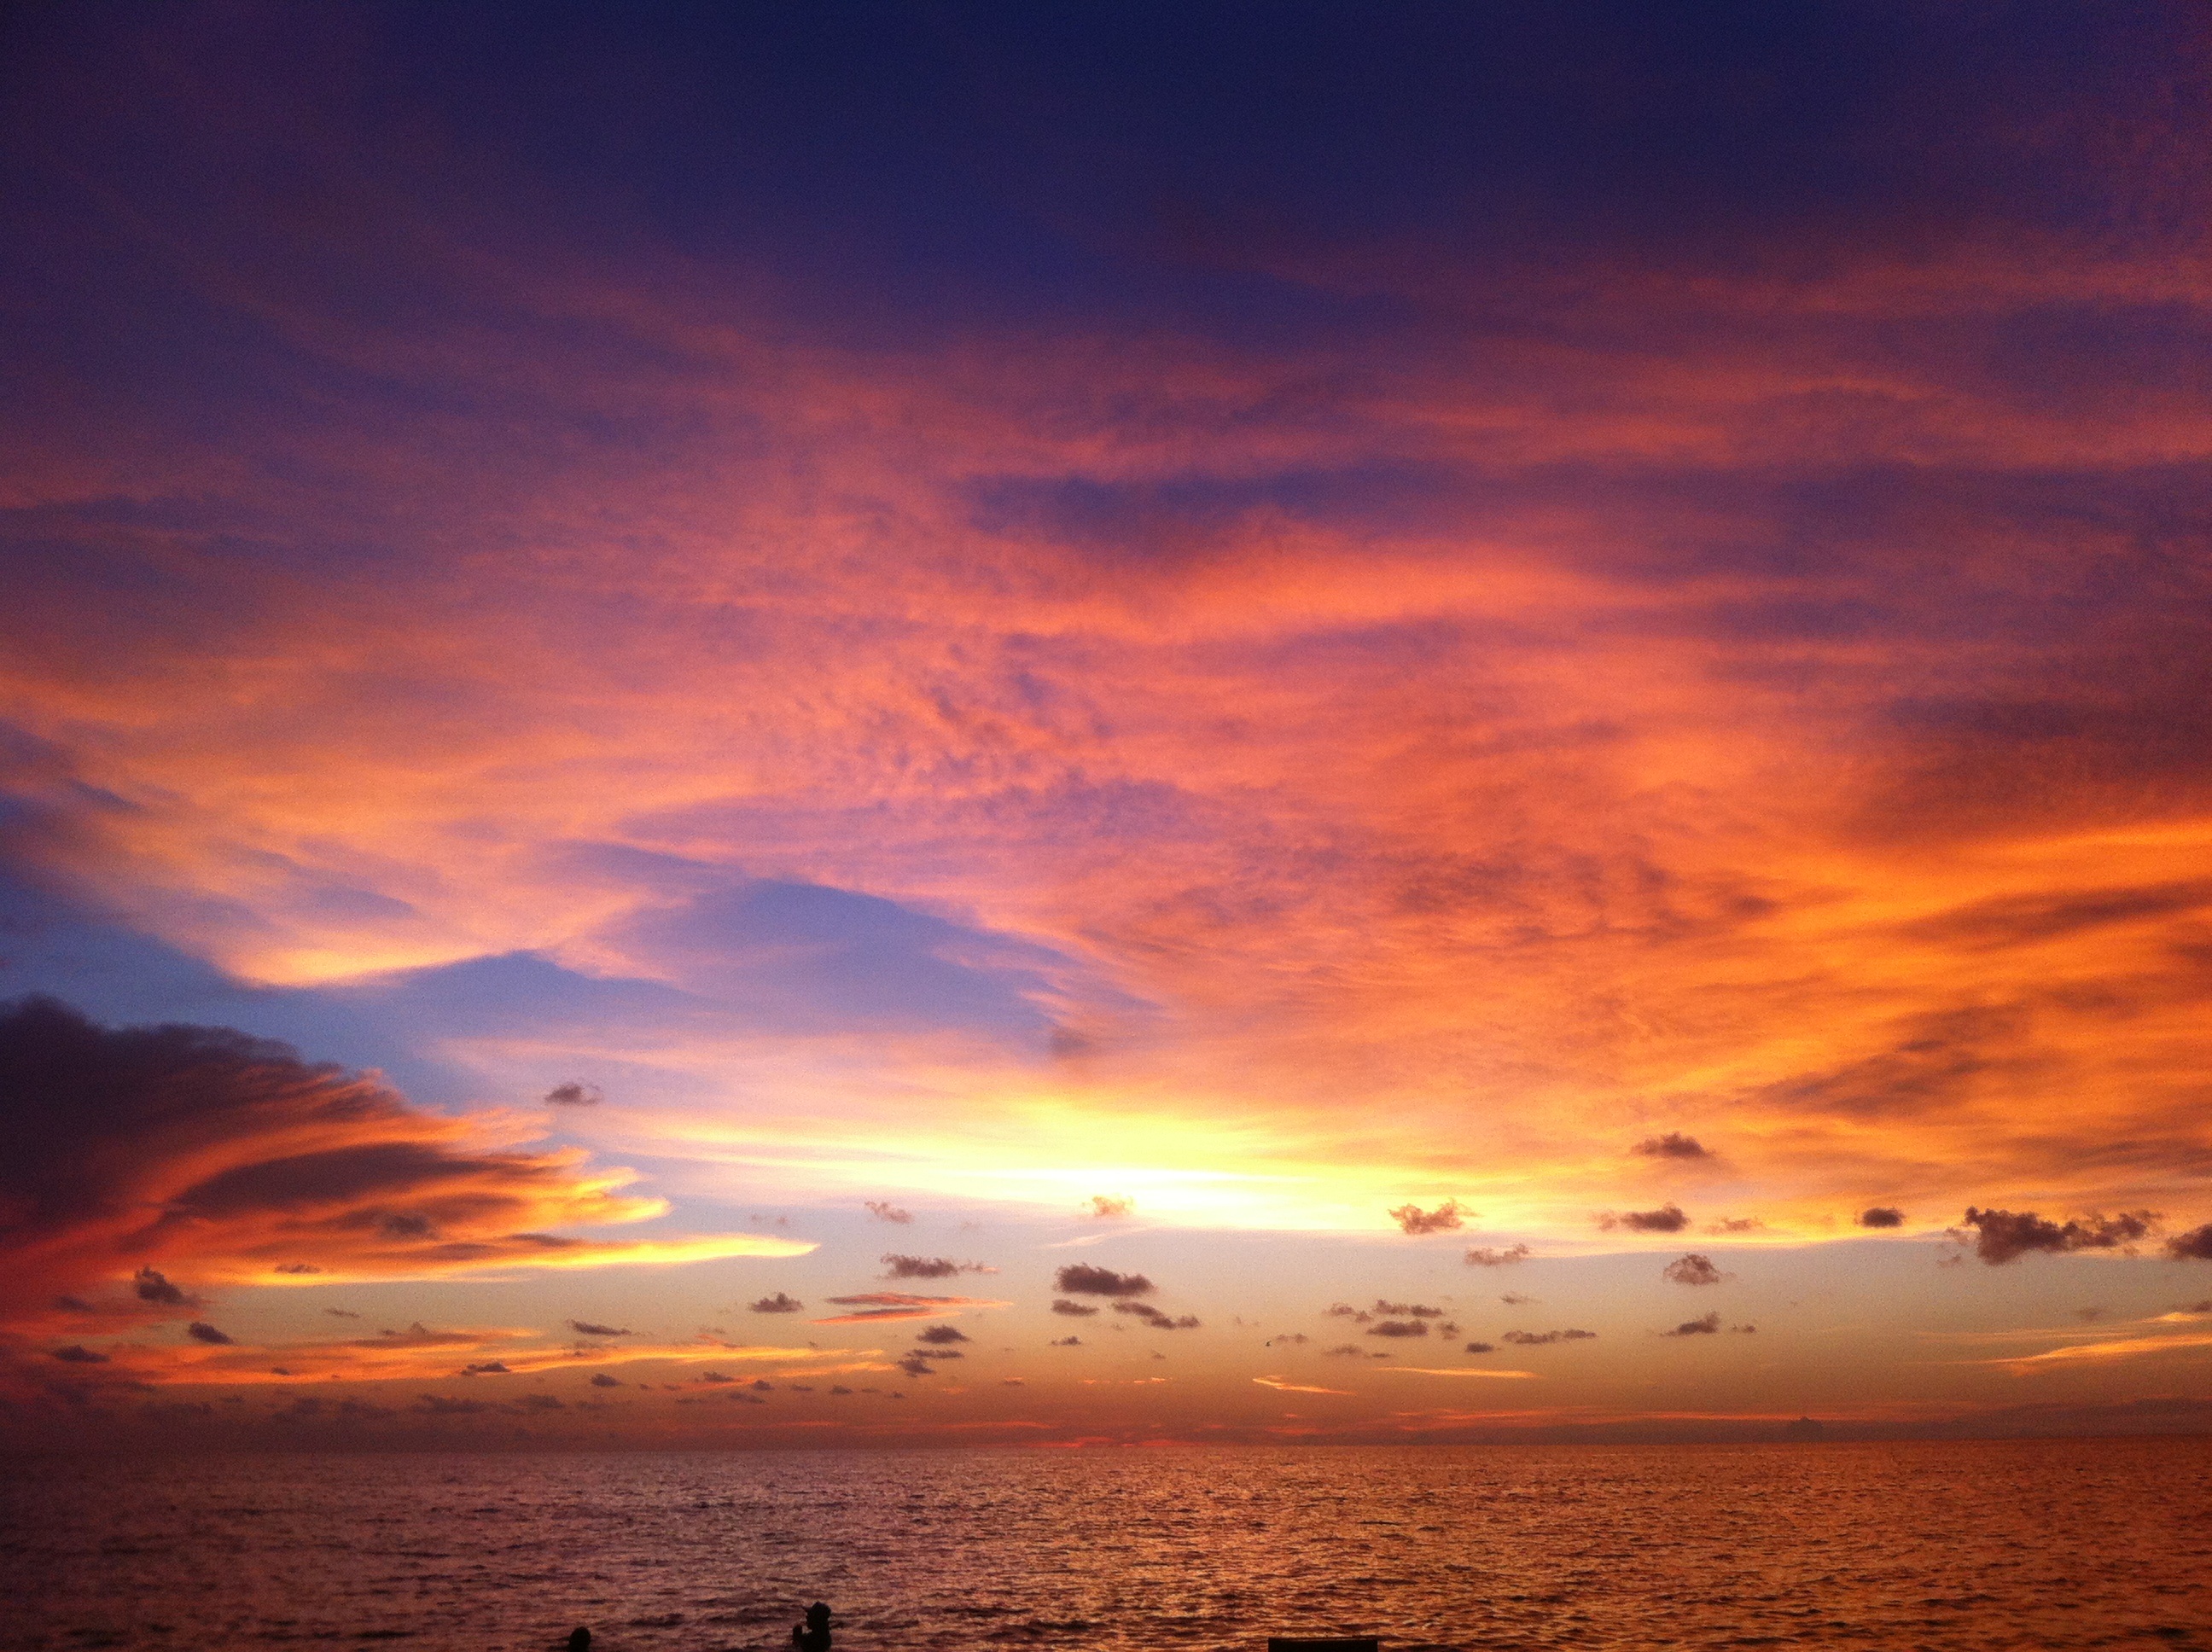
beach, sea, coast, ocean, horizon, cloud, sky, sun, sunrise, sunset, sunlight, morning, dawn, atmosphere, dusk, evening, arena, mar, playa, paisaje, cielo, costa, sol, atardecer, afterglow, red sky at morning